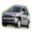
Label: automobile